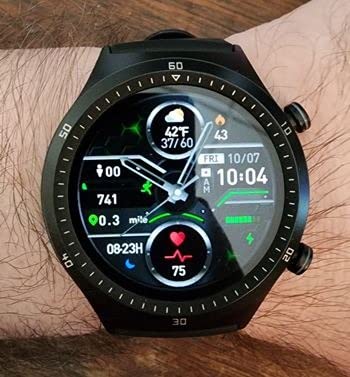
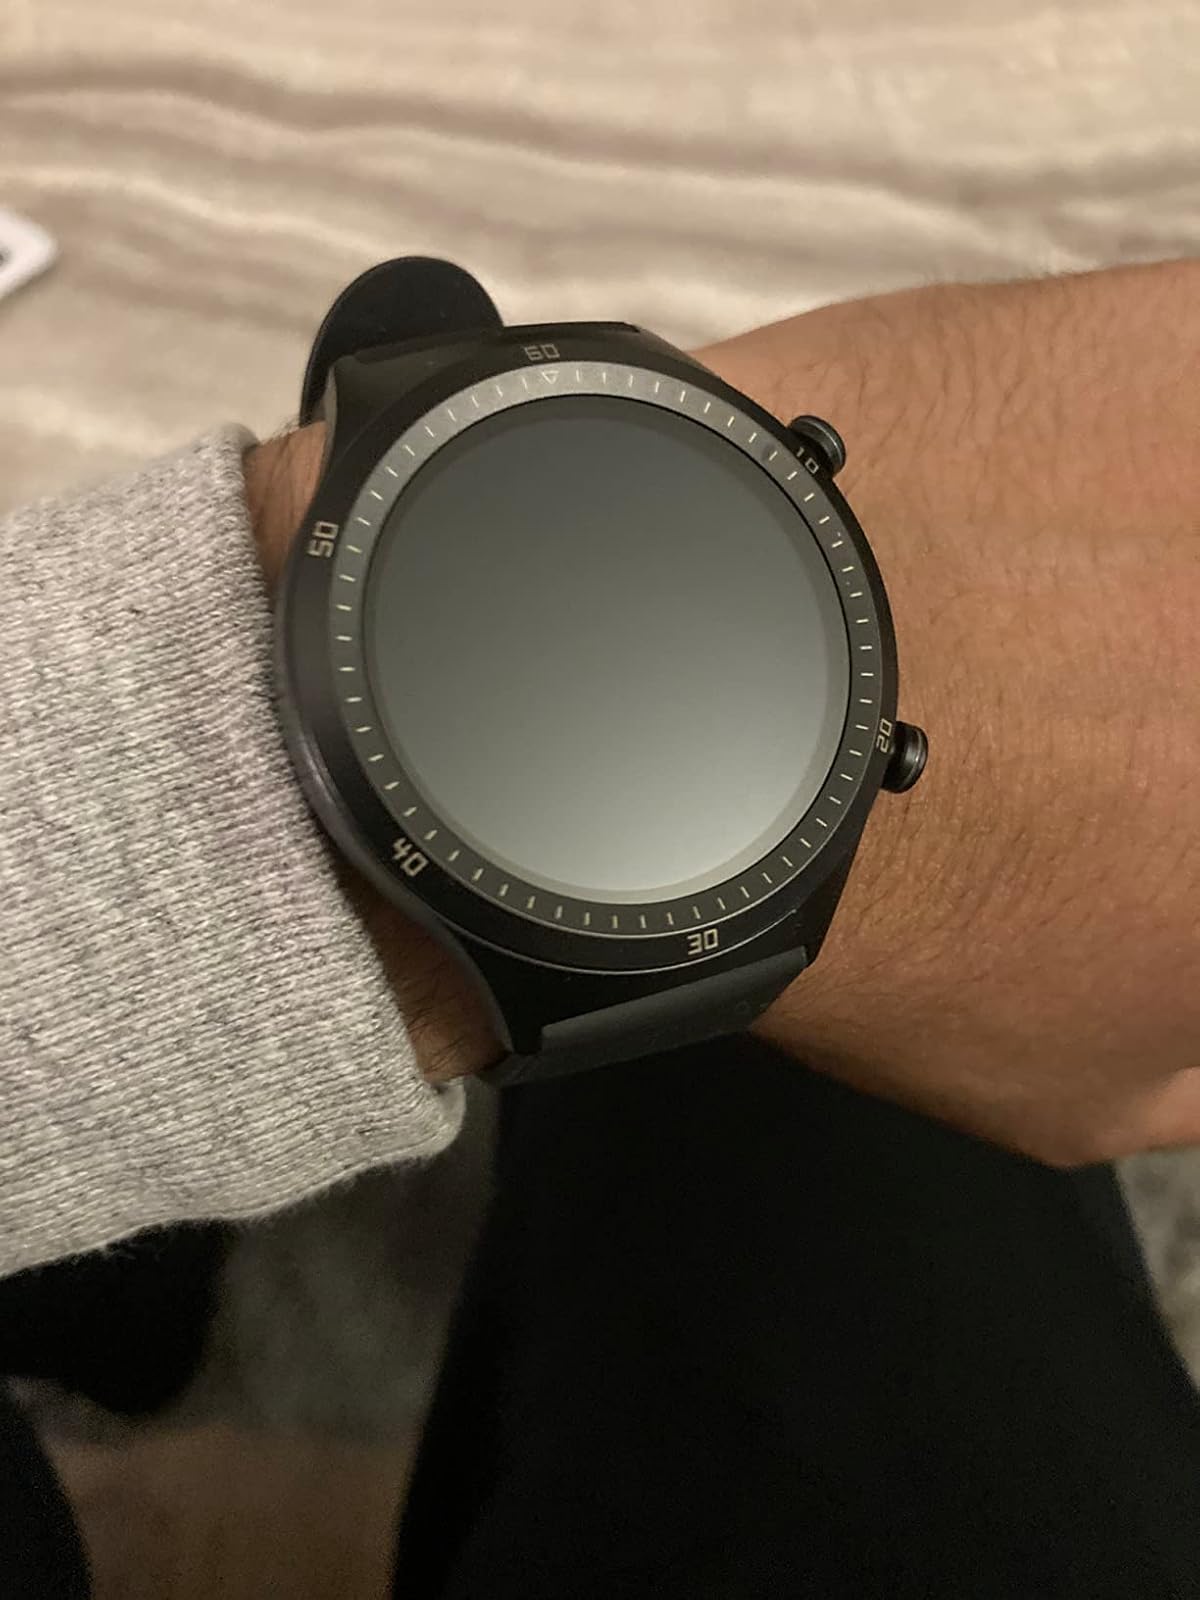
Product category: smartwatch
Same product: yes